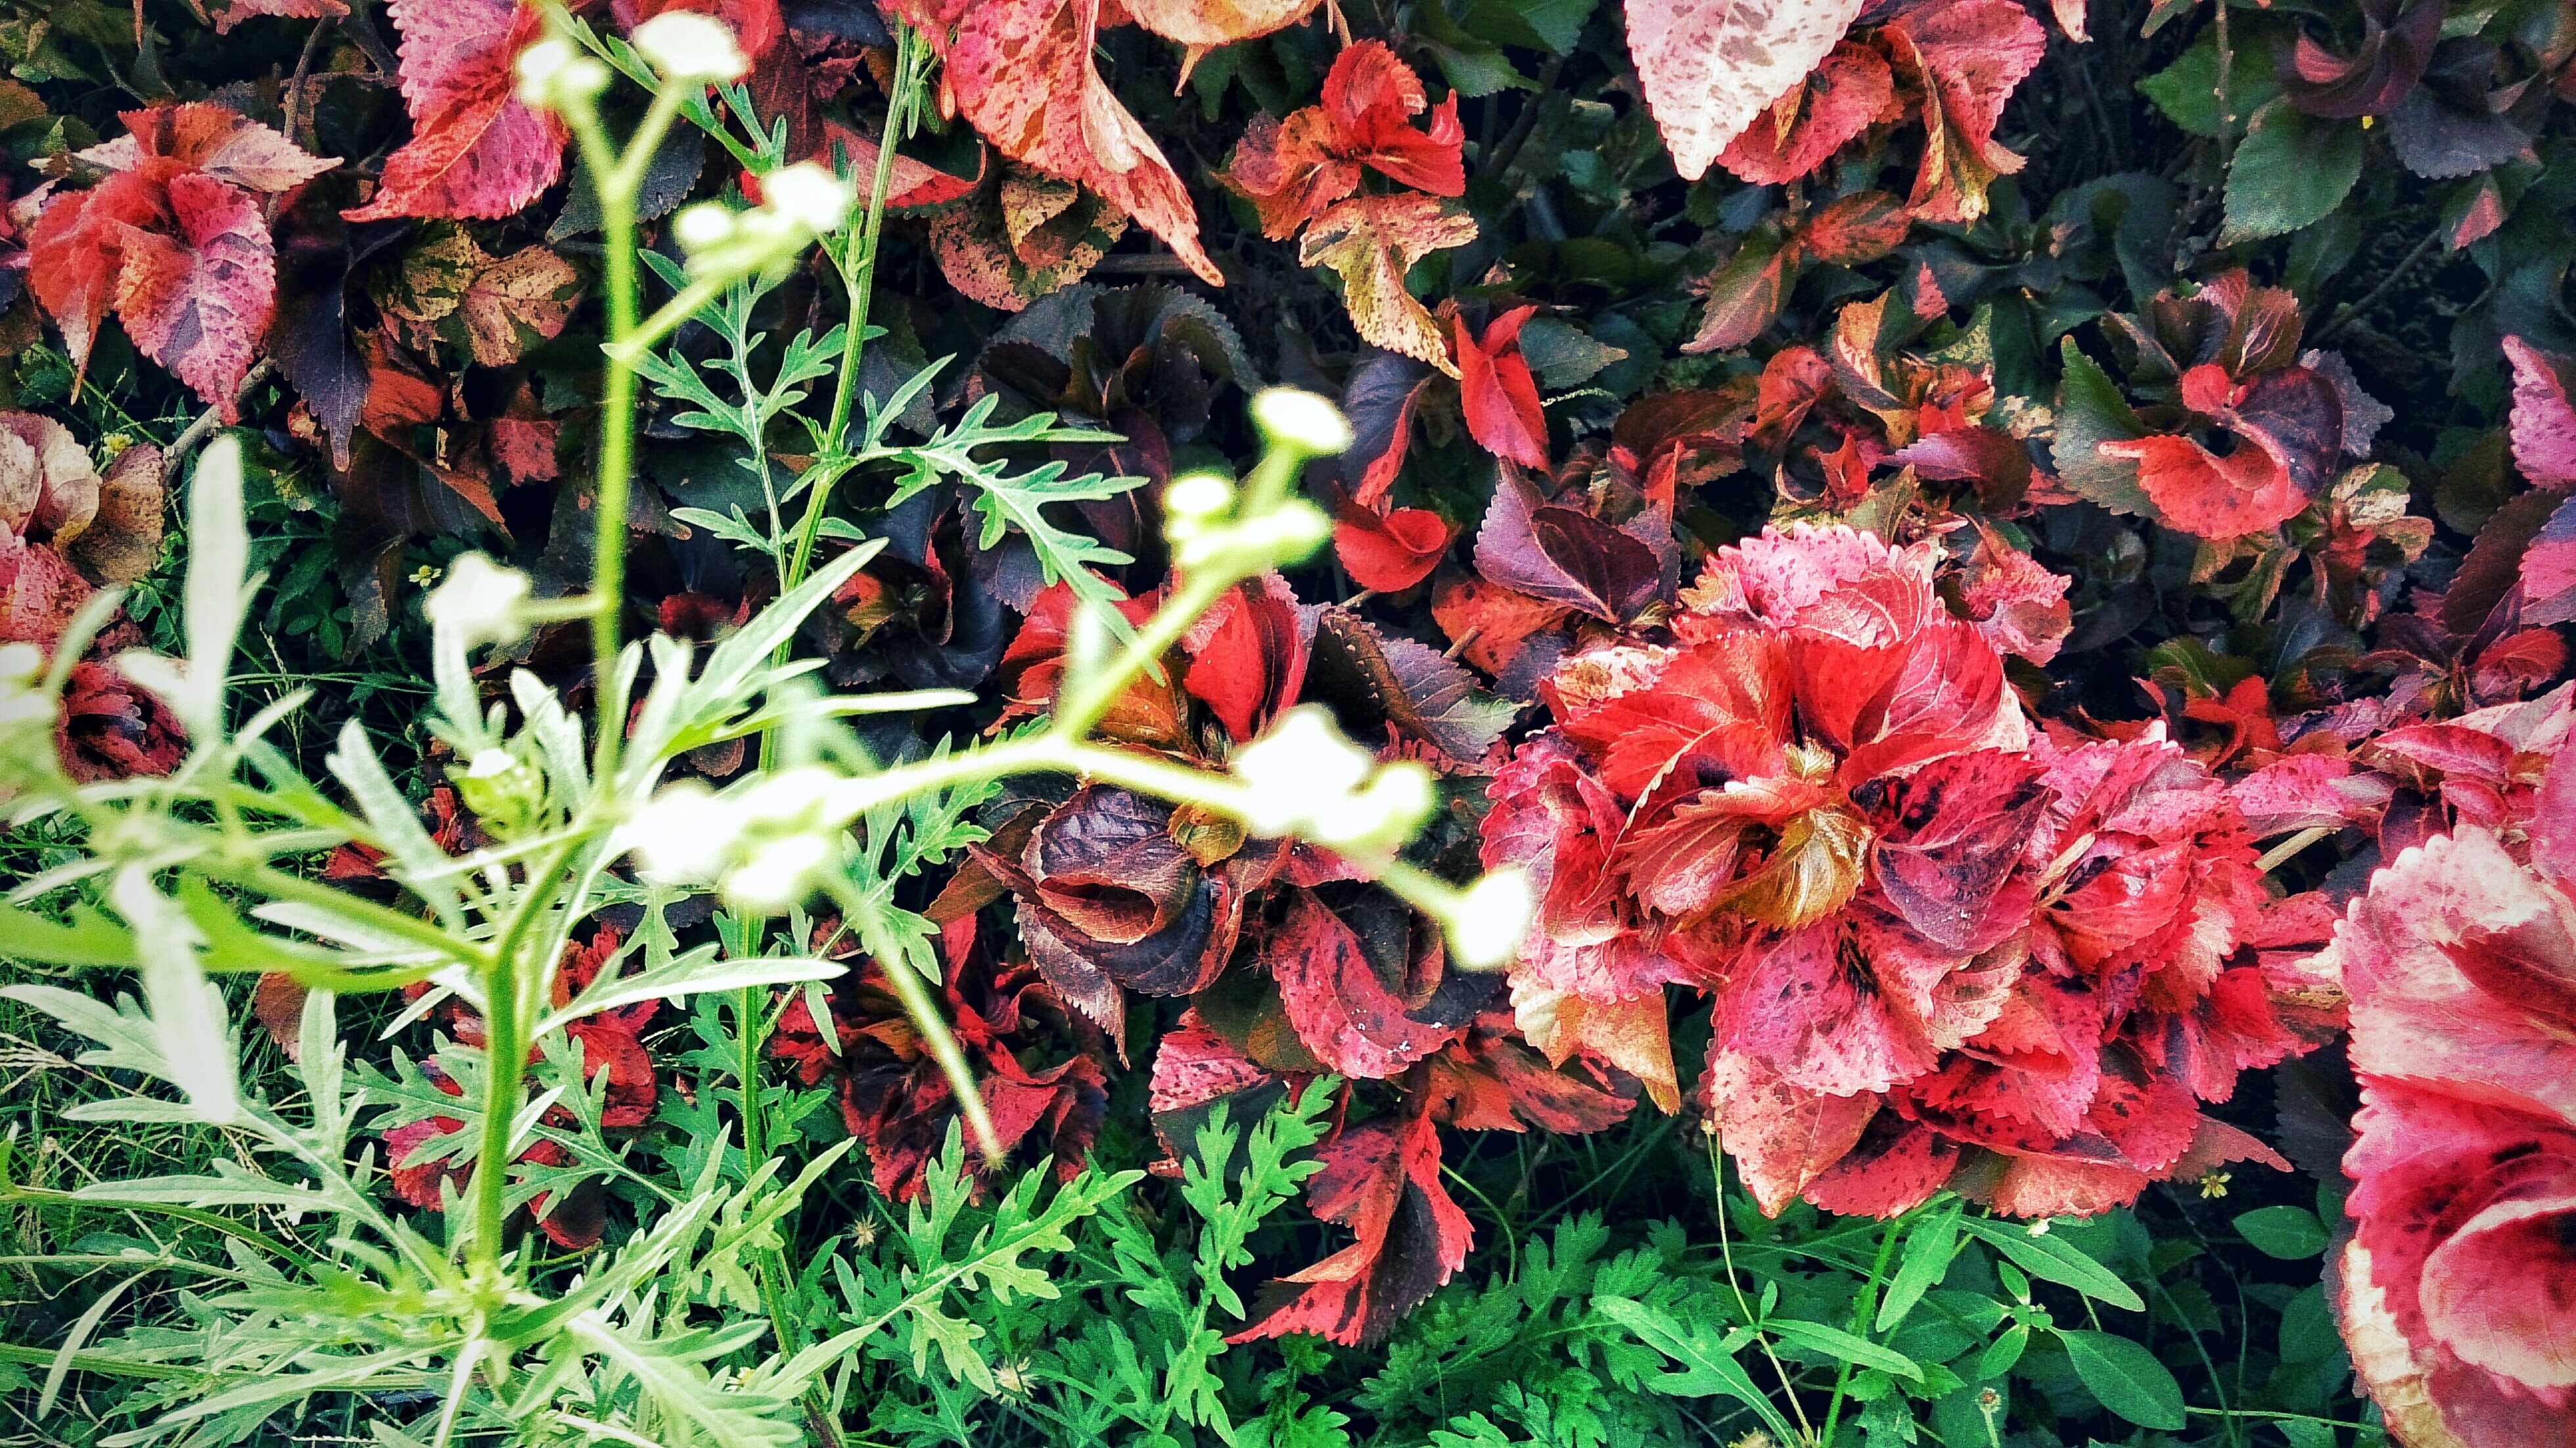
plant, leaf, flower, petal, autumn, botany, flora, wildflower, shrub, floristry, flowering plant, land plant